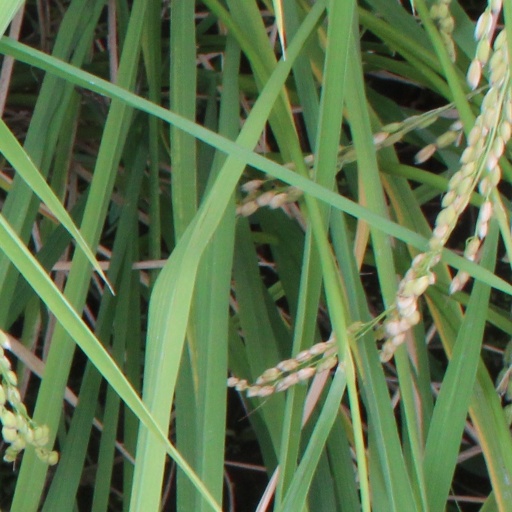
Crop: rice